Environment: real
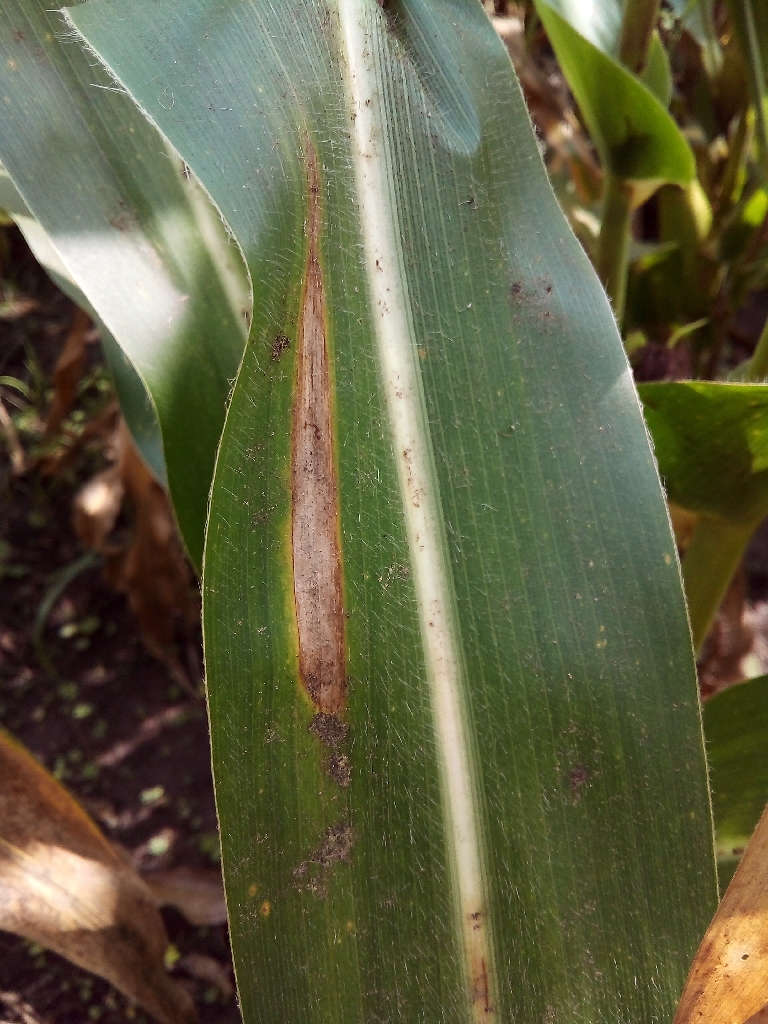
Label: northern_corn_leaf_blight